Toralv Øksnevad

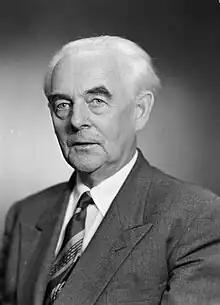
Toralv Øksnevad in 1956

Toralv Øksnevad (13 January 1891 – 31 July 1975) was a Norwegian politician, journalist, newspaper editor and radio personality. He was known as the "voice from London" during World War II, when listening to foreign radio in Norway was illegal, and from October 1942 implied risk of death penalty.